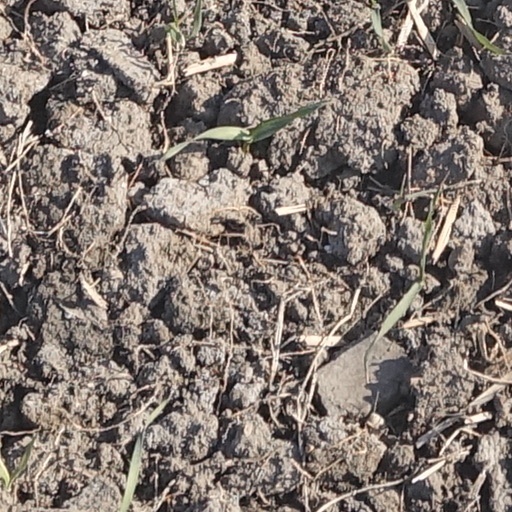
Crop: wheat